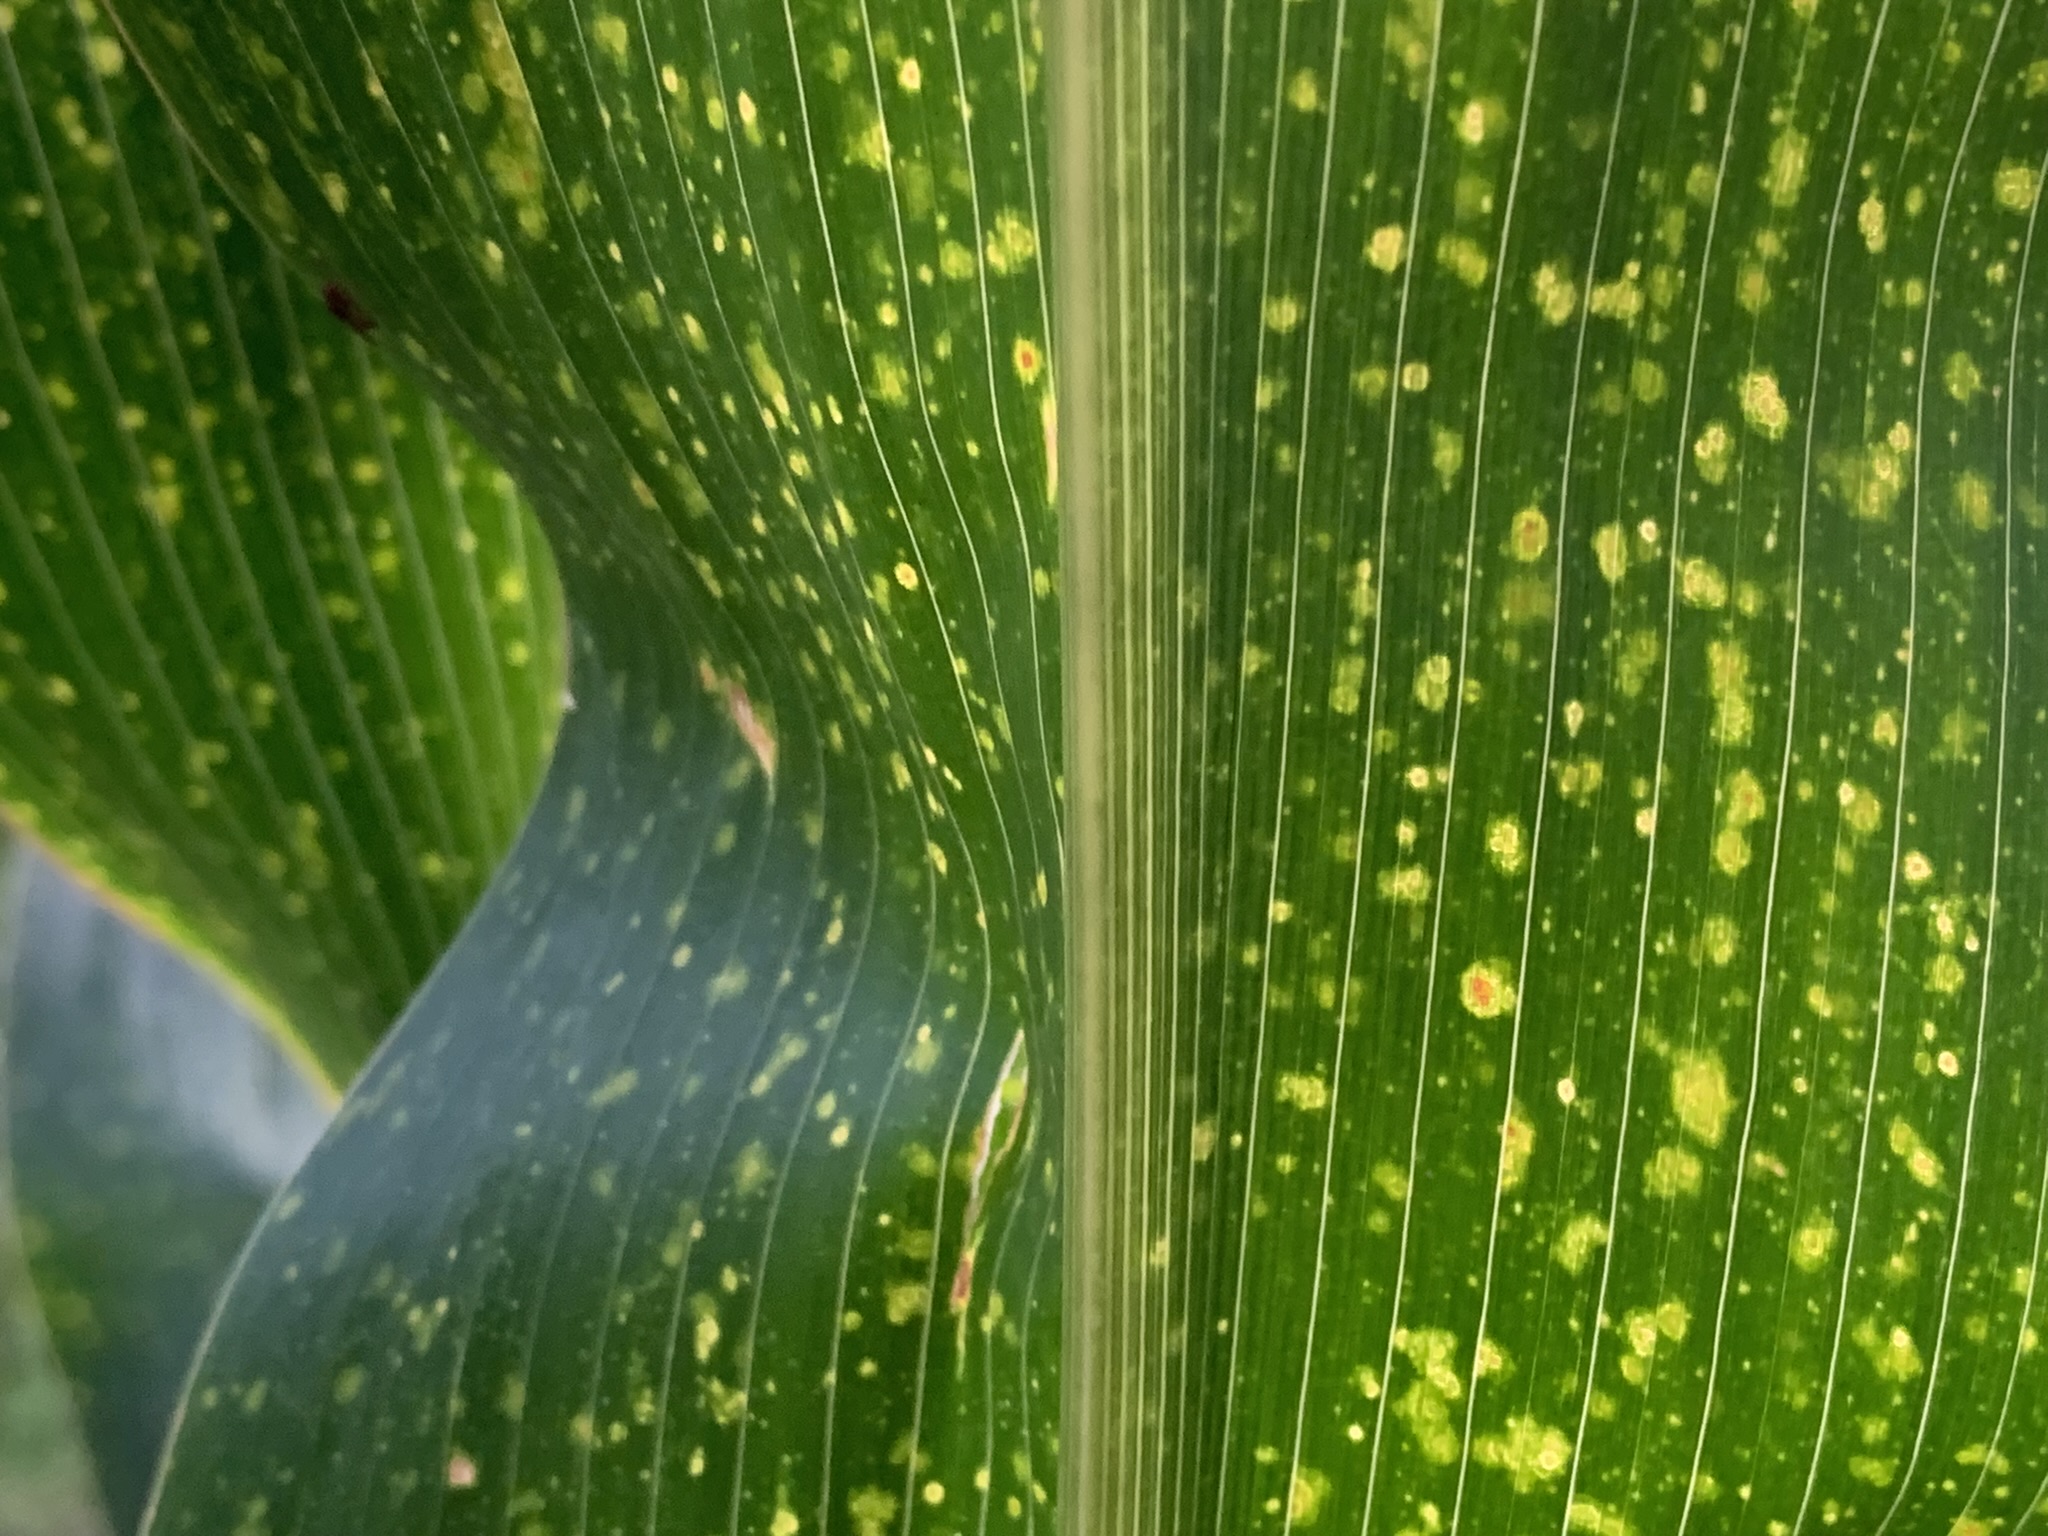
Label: MLN